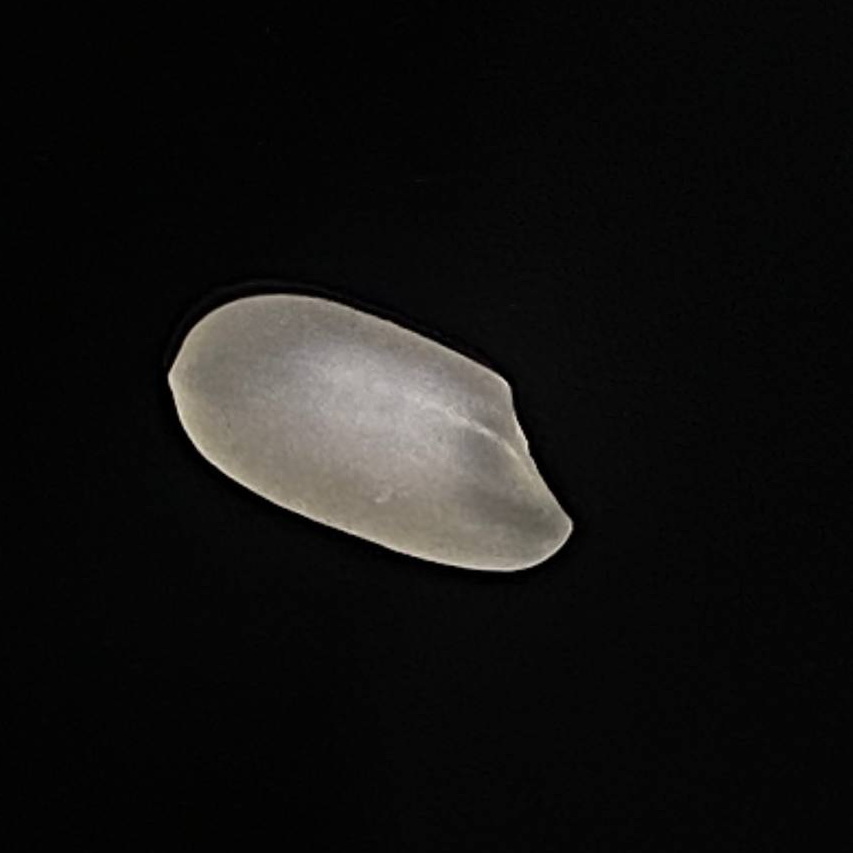
Rice variety: Bashful